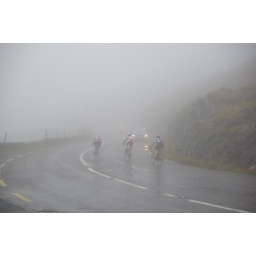
092 Cycle race in cloud on road between Lambs Head & Castlecove